The Itchy & Scratchy Show

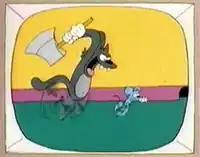
Itchy and Scratchy in their first appearance in "The Bart Simpson Show"

"The Itchy & Scratchy Show" first appeared in "The Tracey Ullman Show" short "The Bart Simpson Show", which originally aired on November 20, 1988. They were the first major recurring characters outside of the Simpson family to appear. As a child, series creator Matt Groening and his friends would fantasize about an ultra-violent cartoon and how much fun it would be to work on a show like that. The names "Itchy" and "Scratchy" were inspired by Pixie and Dixie, which was a segment on the cartoon show "The Huckleberry Hound Show". The comic strip "Squeak the Mouse" is also considered an apparent inspiration for the characters. As a child, Groening really liked the 1961 Disney film "One Hundred and One Dalmatians", and it was one of the reasons to why he got into cartooning. In the film, the puppies watch television, and the idea of having a cartoon within a cartoon thrilled Groening. From that idea he got the inspiration for "Itchy & Scratchy".